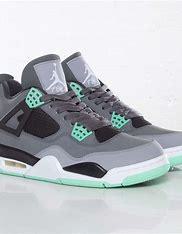
Brand: Jordan
Model: 4 Retro